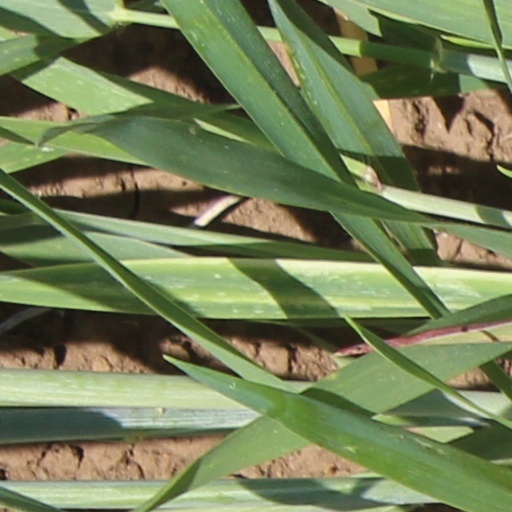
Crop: wheat